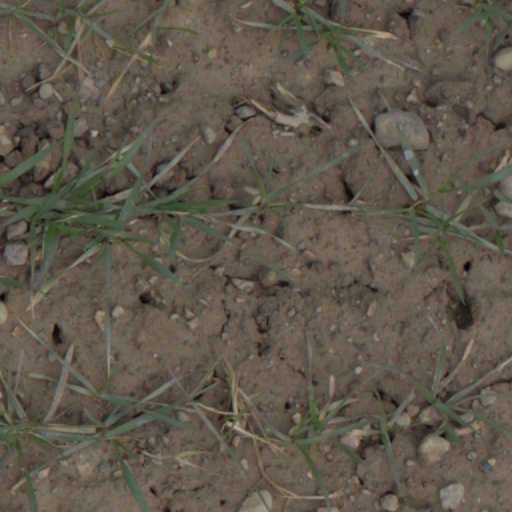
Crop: wheat